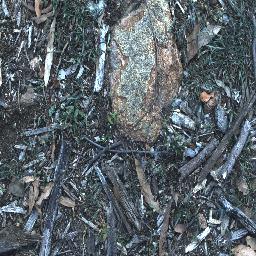
Label: negative